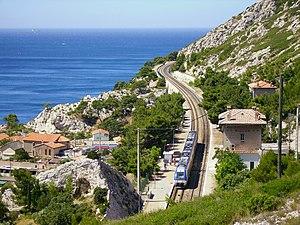
Un TER de Marseille à Miramas en gare de Niolon le 27 juillet 2010.
La gare de Niolon est une gare ferroviaire française de la ligne de Miramas à l'Estaque, située sur le territoire de la commune du Rove dans les Bouches-du-Rhône, en région Provence-Alpes-Côte d'Azur.
La ligne de Miramas à l'Estaque, surnommée ligne de la Côte Bleue, est une ligne ferroviaire française à voie normale du département des Bouches-du-Rhône qui constitue un itinéraire alternatif à la section de Miramas à l'Estaque de la ligne de Paris-Lyon à Marseille-Saint-Charles en passant par Port-de-Bouc et en longeant la Côte Bleue.